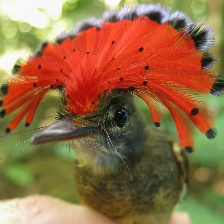
Species: ROYAL FLYCATCHER
Scientific name: ONYCHORHYNCHUS